La Baie

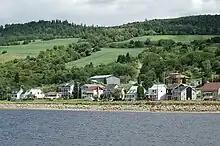
The southeast bank of Ha! Ha! Bay (Grande-Baie)

La Baie is located in the eastern part of the city of Saguenay. It lies between upper and lower Saguenay and surrounds Ha! Ha! Bay. The borough borders the Saguenay River to the north, Saint-Félix-d'Otis to the east, Ferland-et-Boilleau to the southeast, La Zec Mars-Moulin to the south, the Laterrière sector to the southwest, and the Chicoutimi Borough to the west.